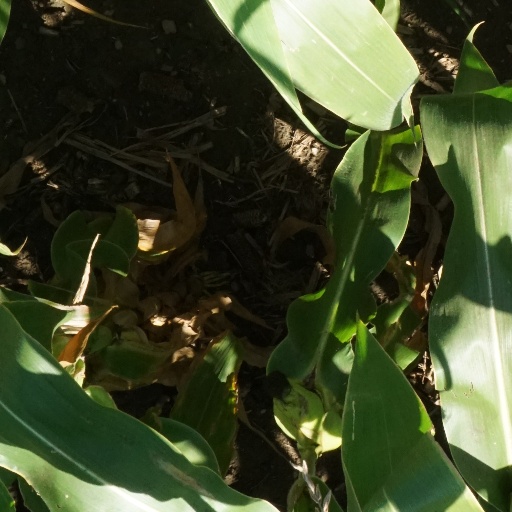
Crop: maize; corn